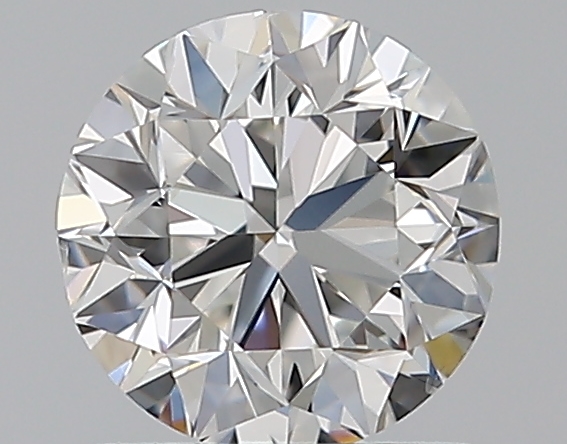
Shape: round
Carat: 0.9
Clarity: SI1
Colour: G
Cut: VG
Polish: EX
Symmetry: VG
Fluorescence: N
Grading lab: GIA
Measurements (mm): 5.96 x 6.03 x 3.9